How the West Was Won (film)

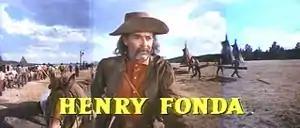
Henry Fonda as a buffalo hunter

Filming started in May 1961 by John Ford in Paducah, Kentucky. Producer Bernard Smith said, "It is essential for our purposes that virtually the whole movie be shot outdoors. Throughout the movie, one of the basic themes is to show little people against a vast country – huge deserts, endless plains, towering mountains, broad rivers. We want to capture the spirit of adventure, the restless spirit that led these men and women across the country in [the] face of many difficulties and dangers."